Warrior's Return

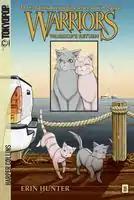
First edition cover, showing Graystripe and Millie.

Warrior's Return is an original English-language manga volume written by Erin Hunter as part of the "Warriors" series. It is the third and final in a trilogy following Graystripe, a fictional wild cat trying to find his Clan. It was released on 22 April 2008. It is drawn by James L. Barry.